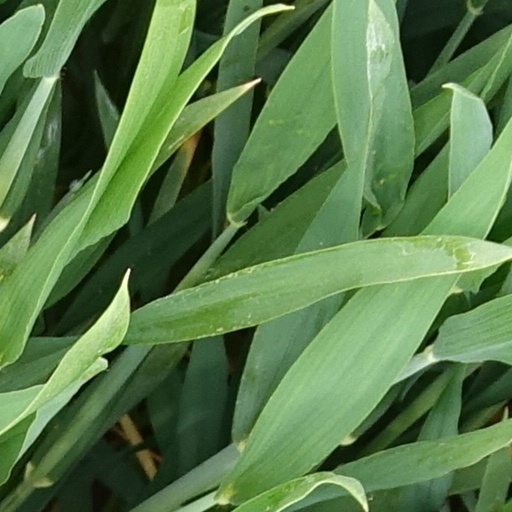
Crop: wheat